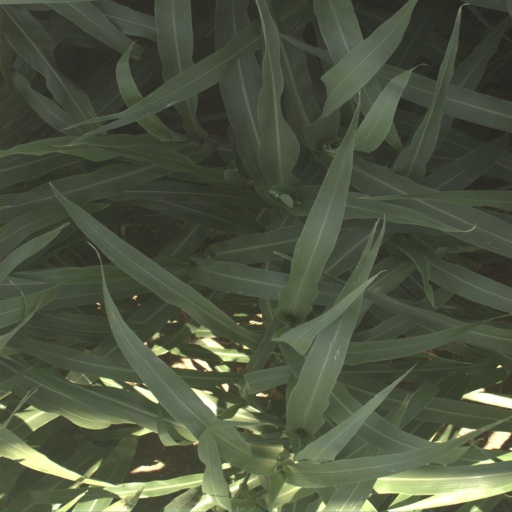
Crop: sorghum